Men's T20 World Cup

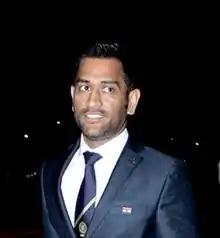
Former Indian captain MS Dhoni has taken the most dismissals for a wicket keeper (32) in the T20 World Cup.

As of the 2024 tournament, twenty-four nations have played in the T20 World Cup. Nine teams have competed in every tournament, six of which have won the title. West Indies, England and India have won the title twice each, while Pakistan, Sri Lanka and Australia have won the title once each. Sri Lanka, England, Pakistan and India have each made three final appearances, while Pakistan have also made six semi-final appearances. The best result by a non-Test playing nation is the Super 8 appearance by the United States in 2024, while the worst result by a Test playing nation is the Super 12 appearance by Zimbabwe in 2022.